International Crime (1938 film)

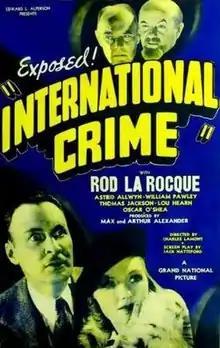

International Crime is a 1938 American film featuring a loose version of The Shadow directed by Charles Lamont starring Rod La Rocque and Astrid Allwyn.